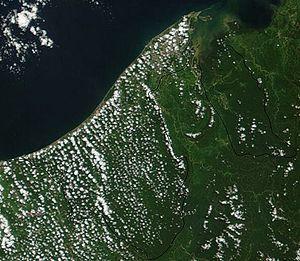
Brunei est un pays d'Asie du Sud-Est, frontalier de la Malaisie.